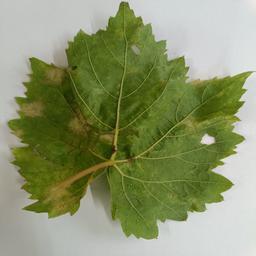
Label: Downy Mildew